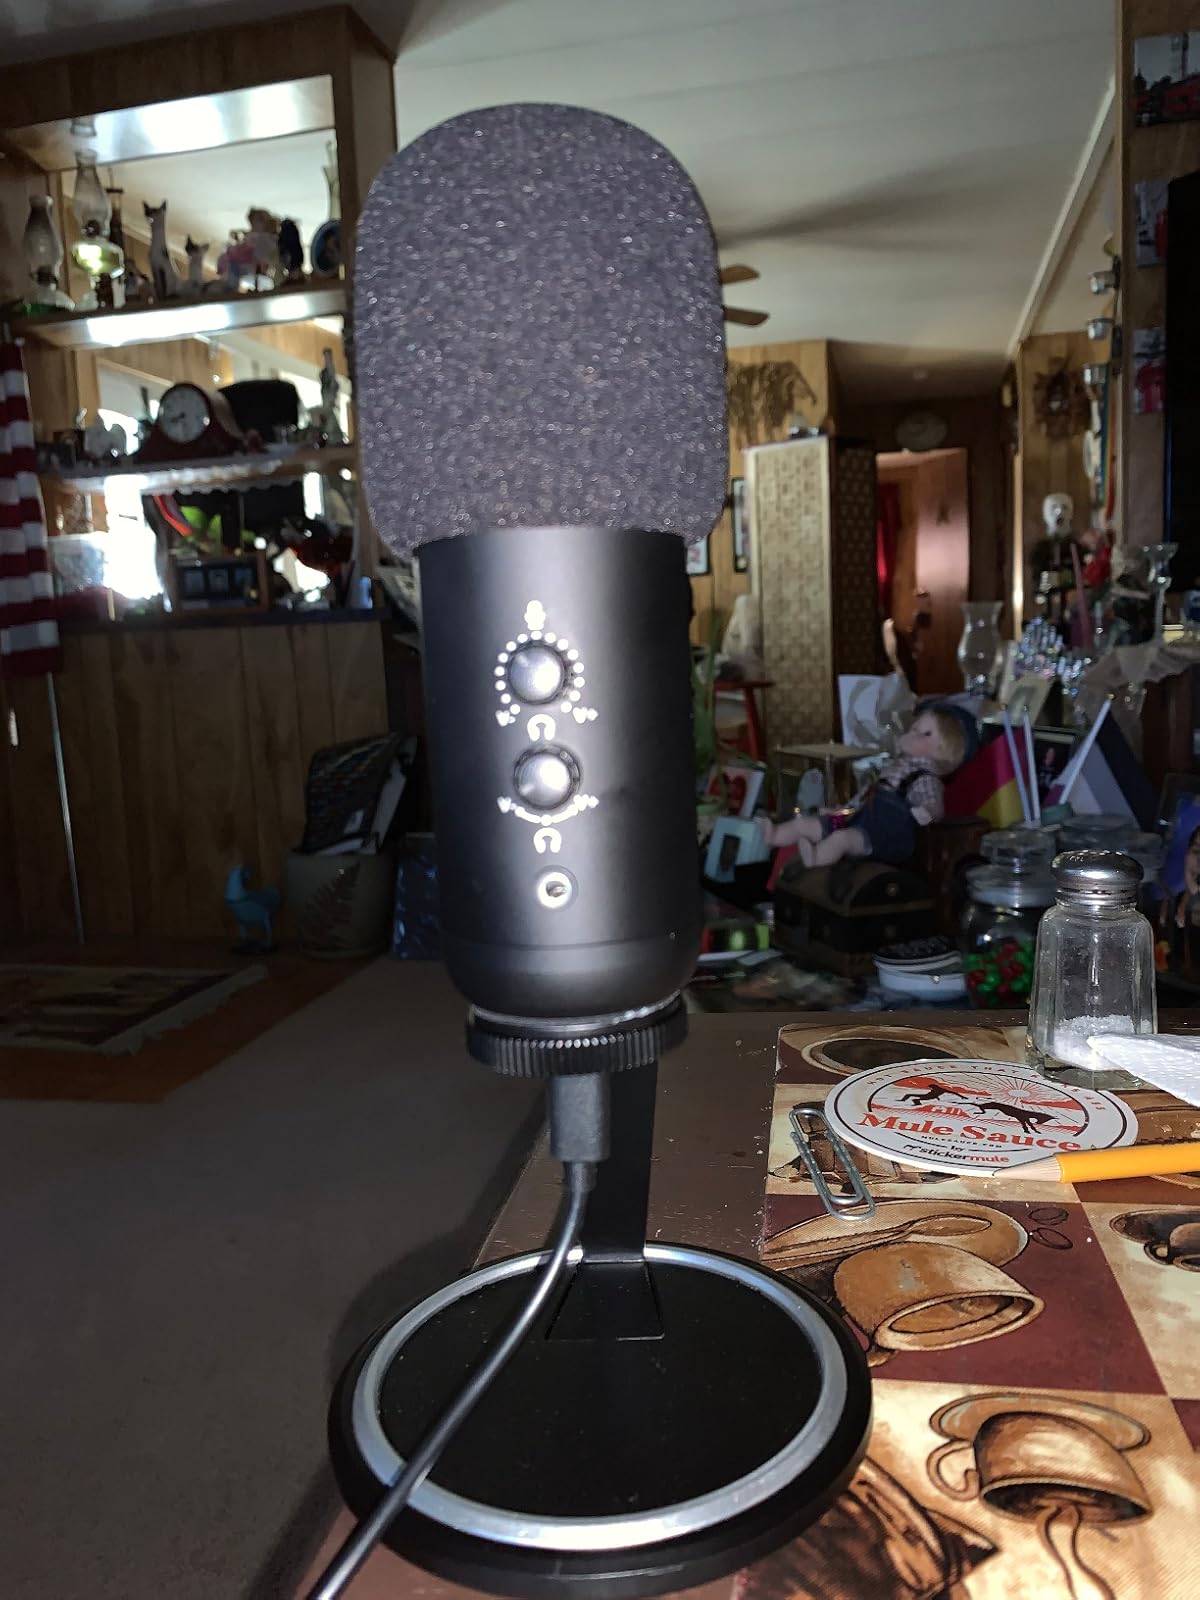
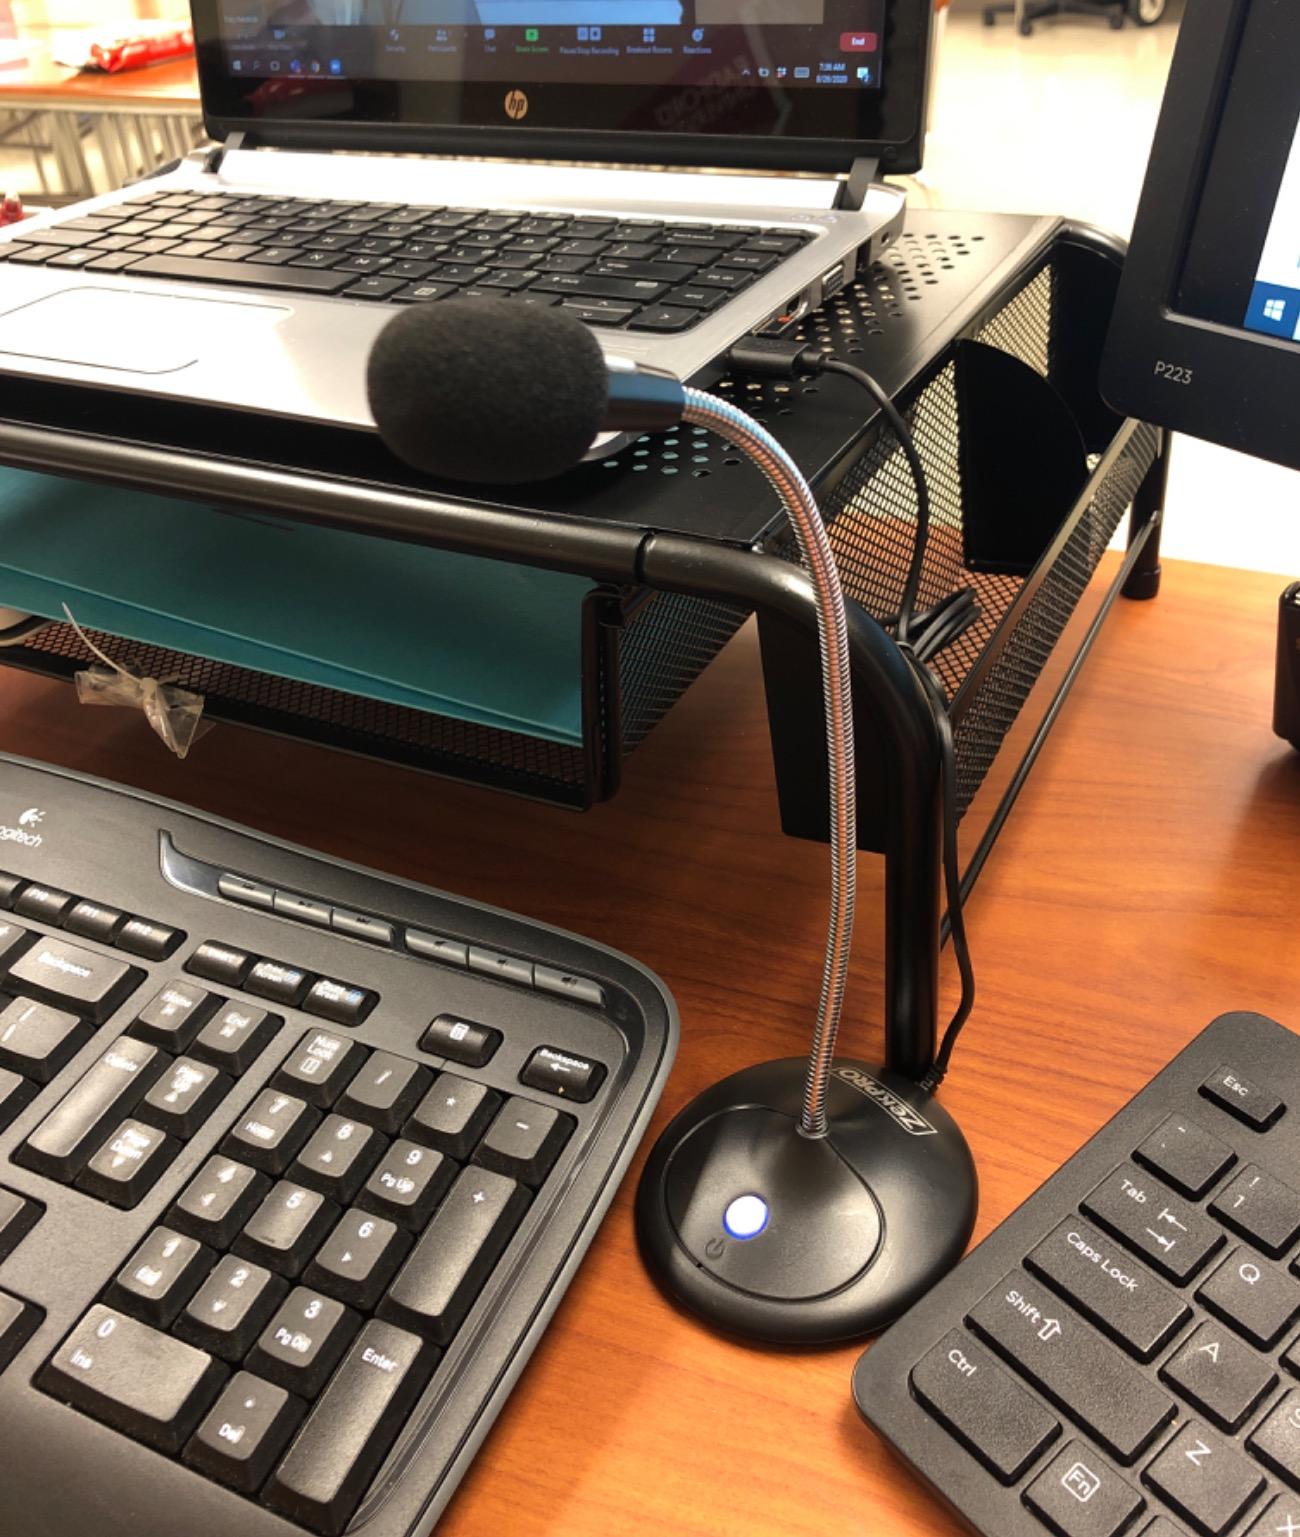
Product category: microphone
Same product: no